Thomas Cann

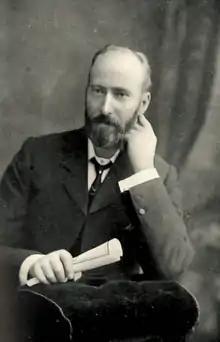
Cann in the 1900s

Thomas Henry Cann (14 June 1858–6 May 1924), often known as T. H. Cann, was a British trade unionist.